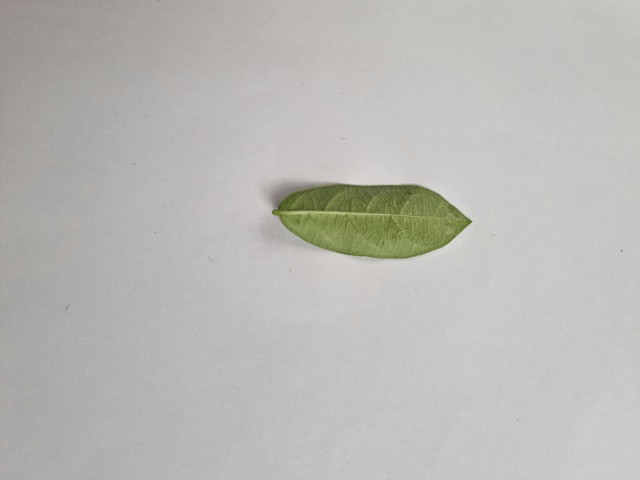
Plant: anantamul